Hermite distribution

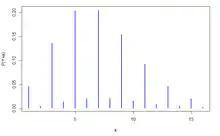
Example of a multi-modal data, Hermite distribution(0.1,1.5).

The mean and the variance of the Hermite distribution are formula_29 and formula_30, respectively. So we have these two equation,